Yes Comedy

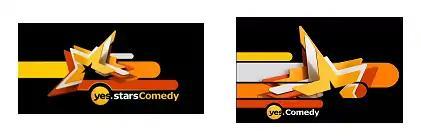
From the left – yes stars Comedy logo from December 14, 2008 and until August 19, 2010. yes Comedy logo from August 20, 2010 and until December 13, 2010.

Choosing the format of the picture is in the digital set-top box setup. The setup does not affect shows which are not broadcast in Widescreen. "yes Comedy HD" airs the shows in High Definition 1080i and in widescreen (16:9) at all times. Shows that are not shot in HD are upscaled to 1080i.